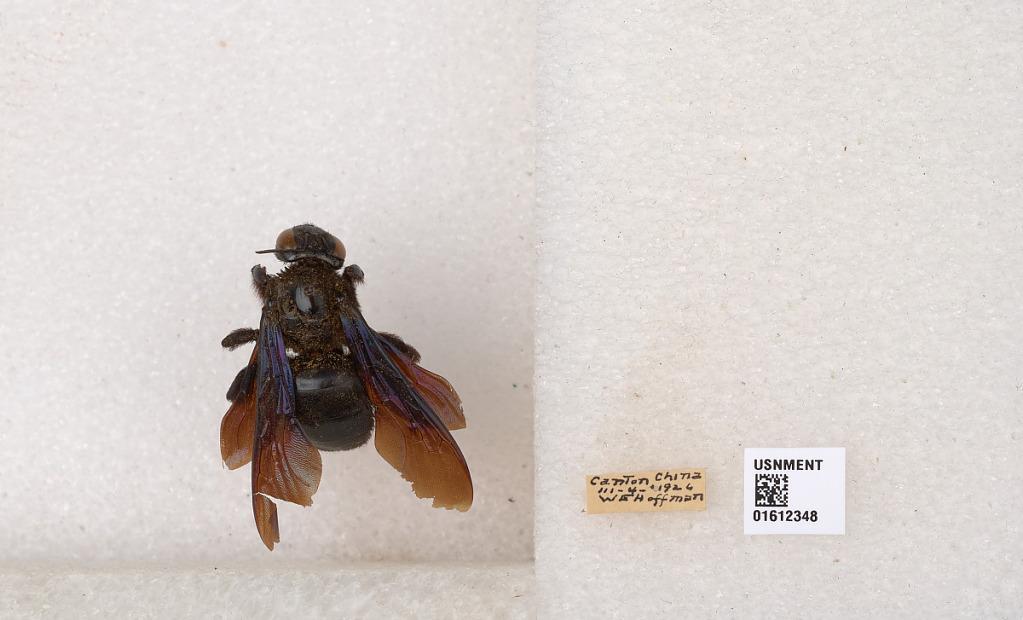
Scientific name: Xylocopa
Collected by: W. Hoffman
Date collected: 1926-3-4
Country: China
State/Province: Guangdong
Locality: Canton